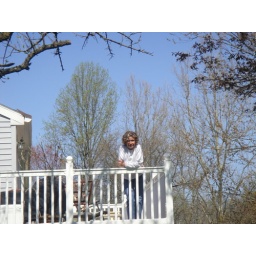
The tree Michael planted in 2002 after returning home from Japan.